Serpents Trail

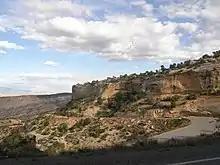
Serpents Trail, unknown date

The trail was built by the visionary John Otto, who began the campaign to establish the national monument. The trail was, in fact, a road from Grand Junction through No Thoroughfare Canyon to the rimrock near Cold Shivers Point, with an elevation gain of nearly over . From Cold Shivers Point the road proceeded at a gentler grade for to Glade Park. Otto began his survey in 1911 with the help of civil engineer J.F. Sleeper. Otto's grand plan was to link Grand Junction to Moab, Utah by a scenic road to be part of a transcontinental road system. Construction began in 1912 and continued sporadically to 1921, when Mesa County took the project over. Engineer J.B. Claybaugh completed the project in 1924.